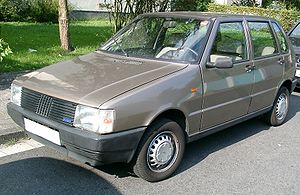
Fiat Uno
Fiat Uno var en minibil fra Fiat, som i starten af 1983 afløste Fiat 127. Uno dannede ligeledes basis for sedanen Fiat Duna, stationcaren Fiat Duna Weekend og LAV'en Fiat Fiorino.